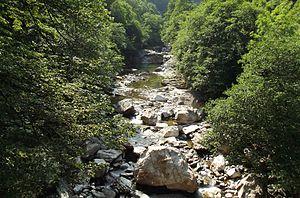
La Strona est une rivière de 28 km de long qui coule dans la région du Piémont en Italie du nord. Elle est le principal affluent du Toce.